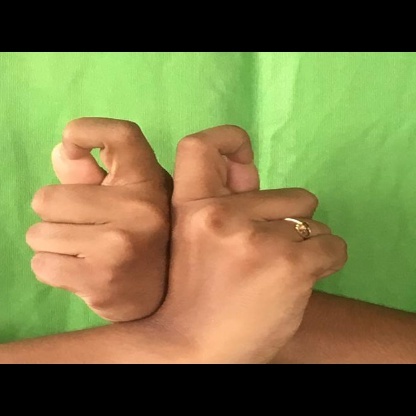
Mudra: Berunda